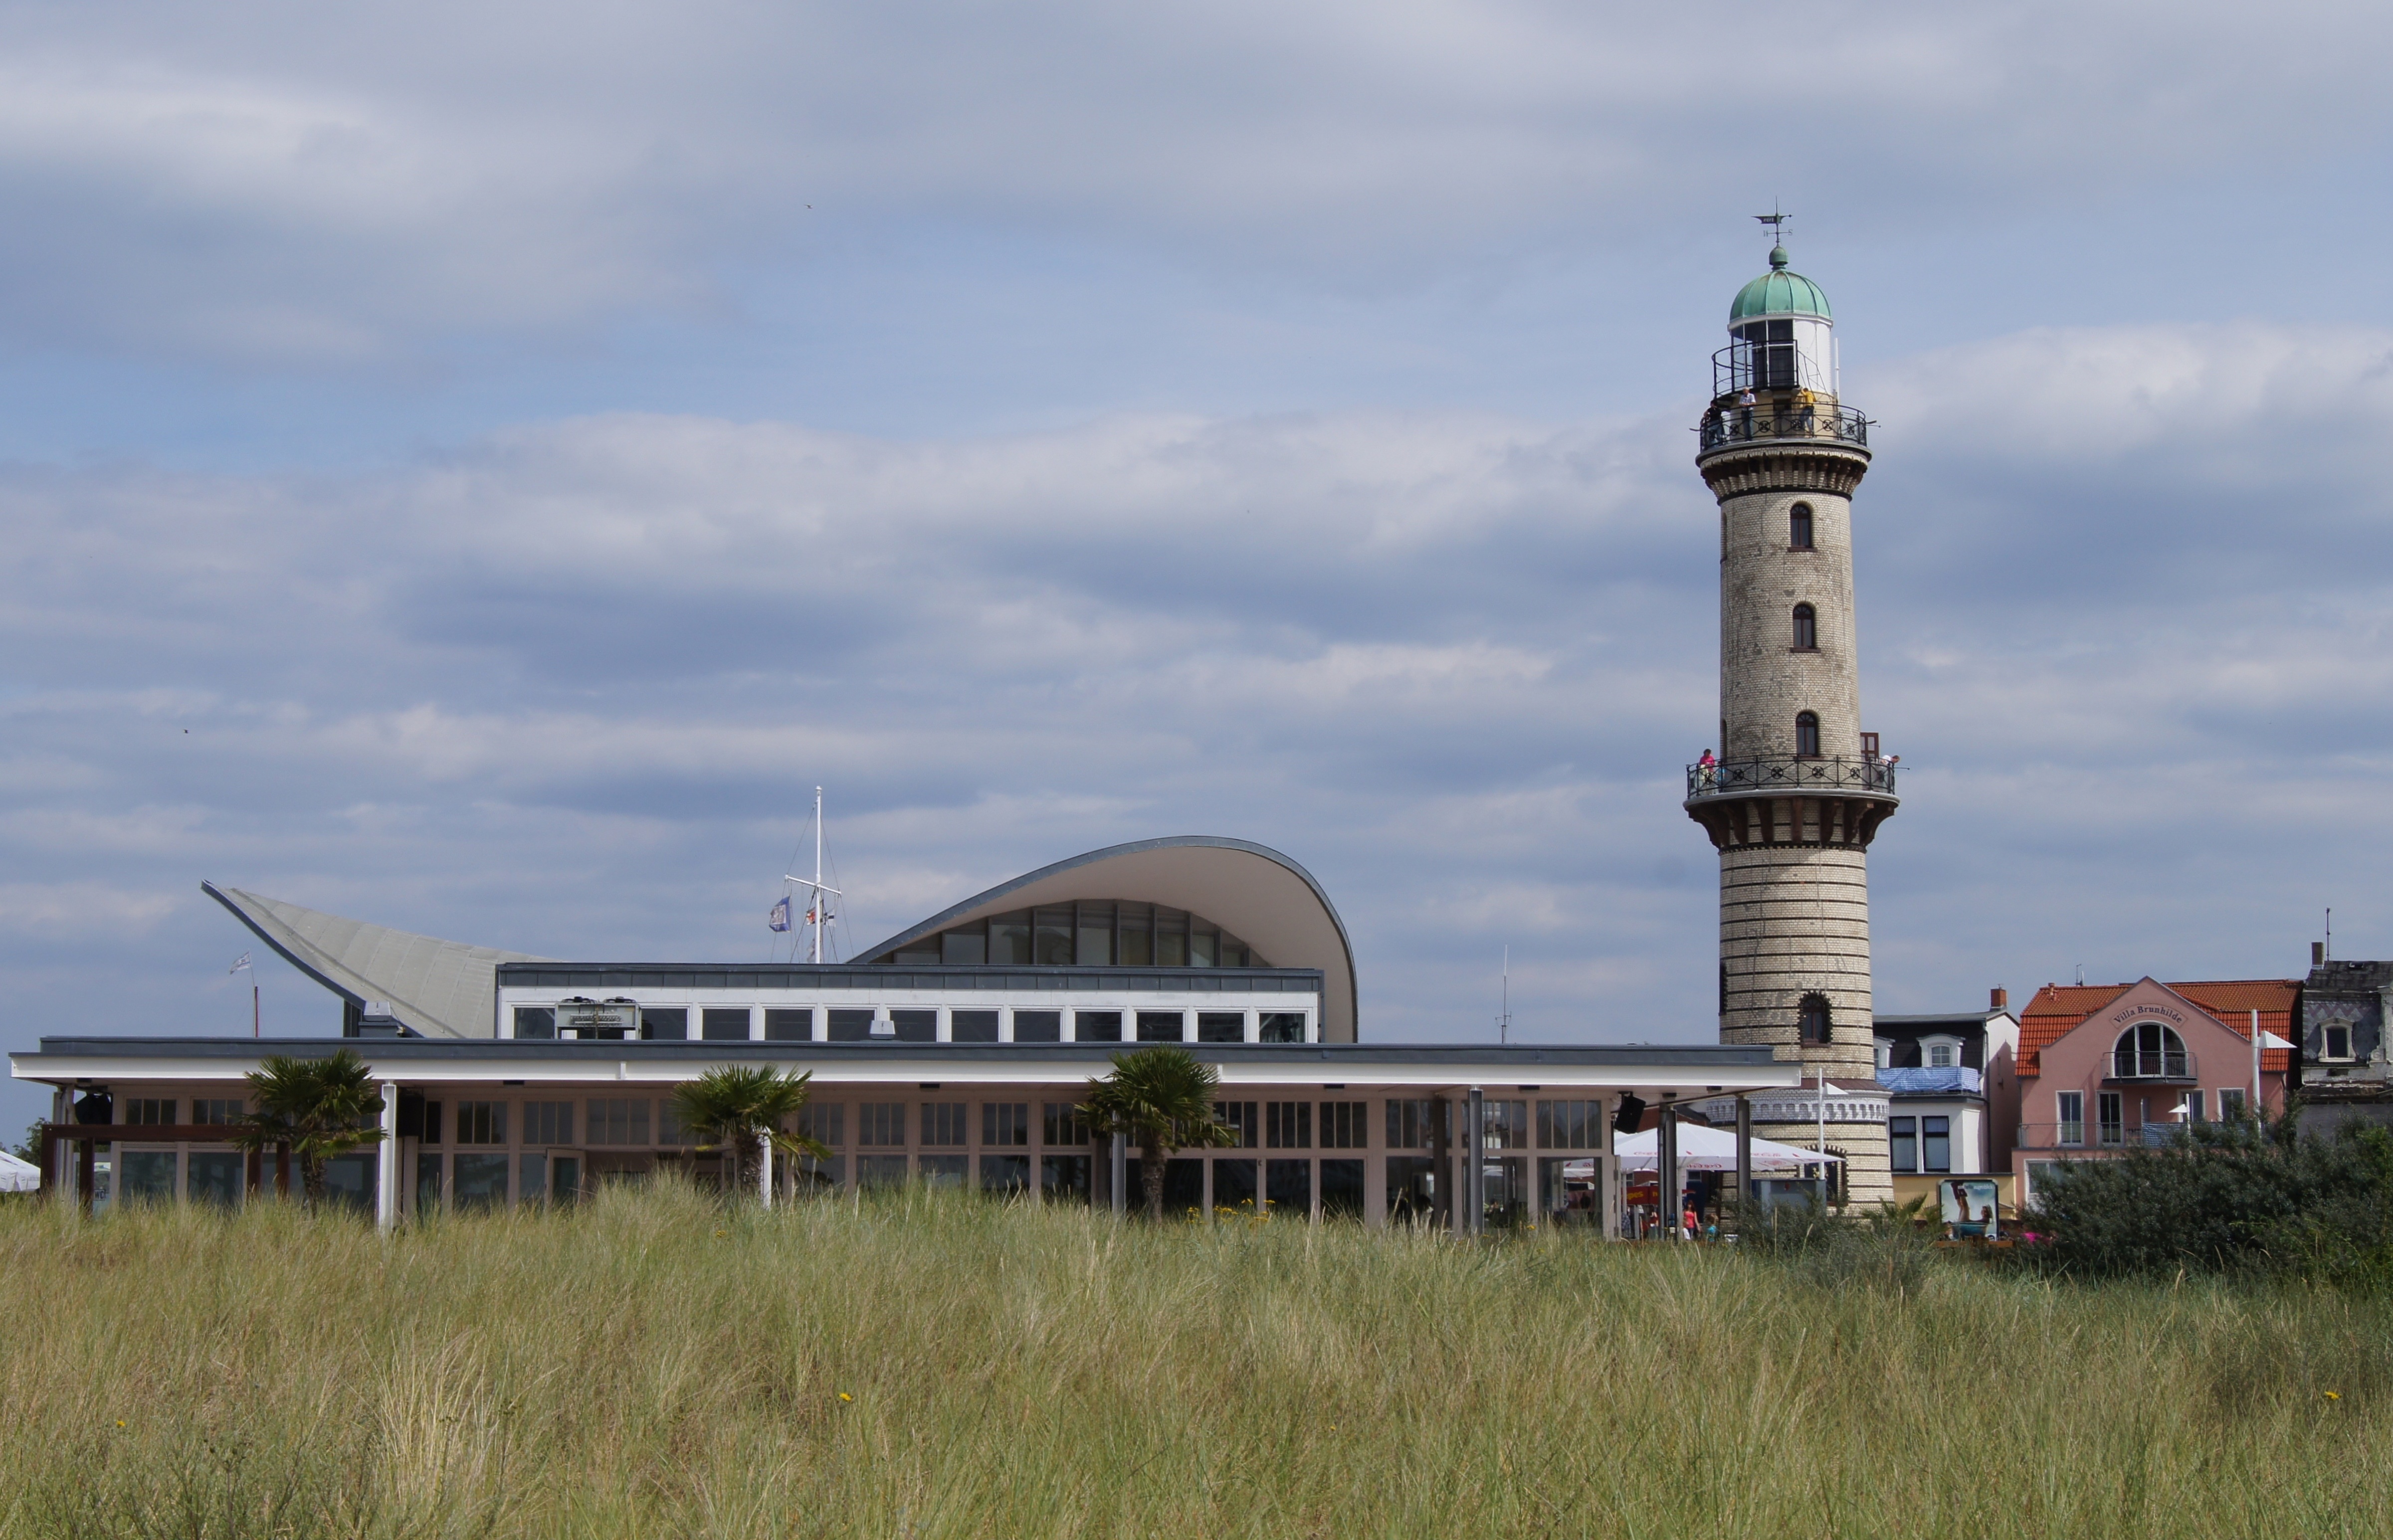
sea, coast, lighthouse, tower, landmark, control tower, warnem mde, teepott